Edmonton station (Via Rail)

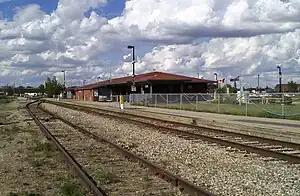

Edmonton station (IATA: XZL) or Edmonton Train Station, is the main inter-city train station in Edmonton, Alberta, Canada, operated by Via Rail. The railway station is located approximately 5.5 kilometres northwest of Downtown Edmonton on a spur off the Canadian National Railway near the former site of the Edmonton City Centre Airport. Served by Via Rail's "The Canadian", the station is unusually located on a branch off the main line, meaning that trains must either reverse into or out. The station opened in 1998 following the closure of the downtown Via Rail station which was located in the lower level of Edmonton's CN Tower.